Piers Morgan Uncensored

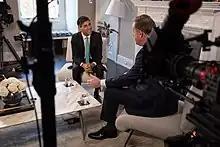
Morgan filming his interview with Rishi Sunak for an episode of the show

In February 2023, Morgan recorded an interview with Rishi Sunak, the Prime Minister of the United Kingdom at 10 Downing Street in which Sunak said that he would publish his tax returns. The interview, which aired on 2 February, gave the show an average audience of 120,500, and putting TalkTV ahead of its main rivals on BBC News, Sky News and GB News during the 8.00–9.00pm timeslot. In September 2023, Morgan recorded a one-hour interview with Luis Rubiales, the former president of the Spanish Football Association, following controversy after he kissed Spanish women's football player Jenni Hermoso at the 2023 FIFA Women's World Cup final. Writing in "The Guardian", Suzanne Wrack described Morgan's line of questioning as weak.